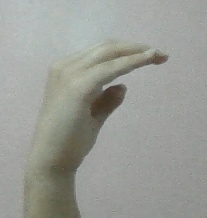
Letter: jeem